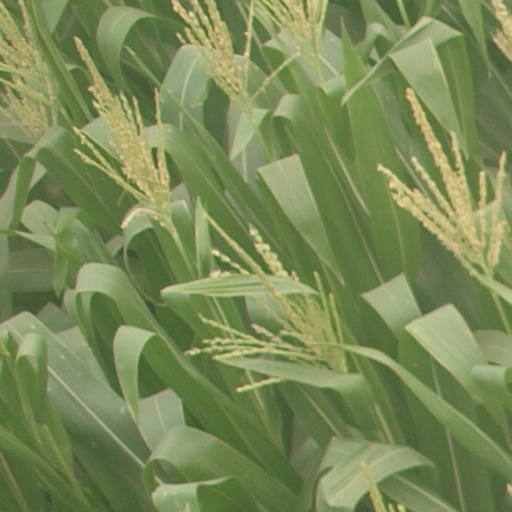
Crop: maize; corn